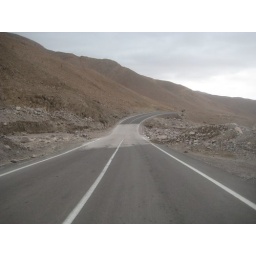
Instead of building bridges they just dip the road down to the level of the riverbed so the water will run over it.